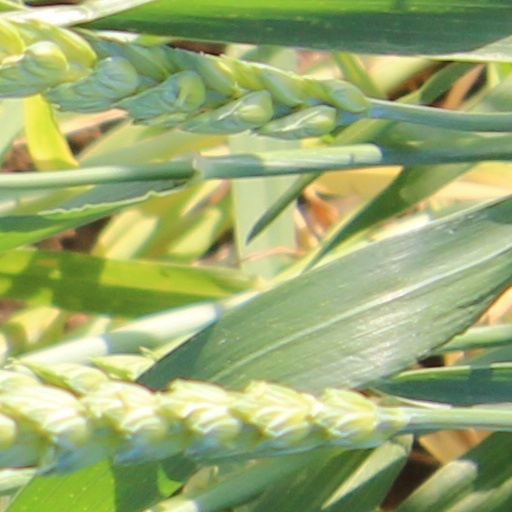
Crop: wheat